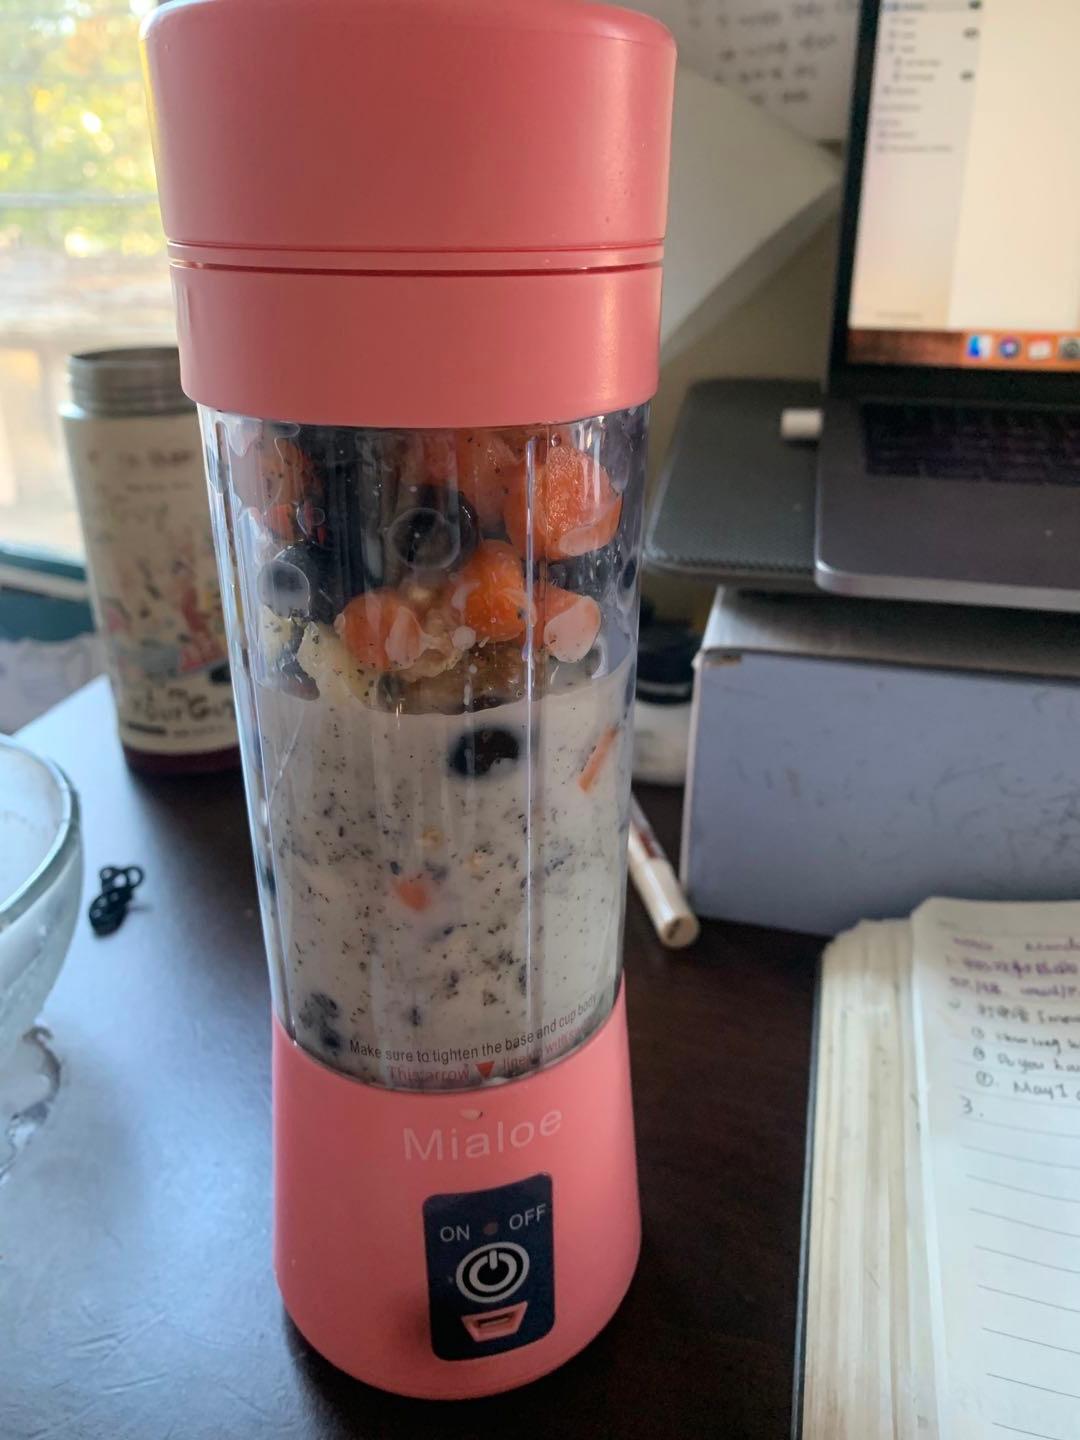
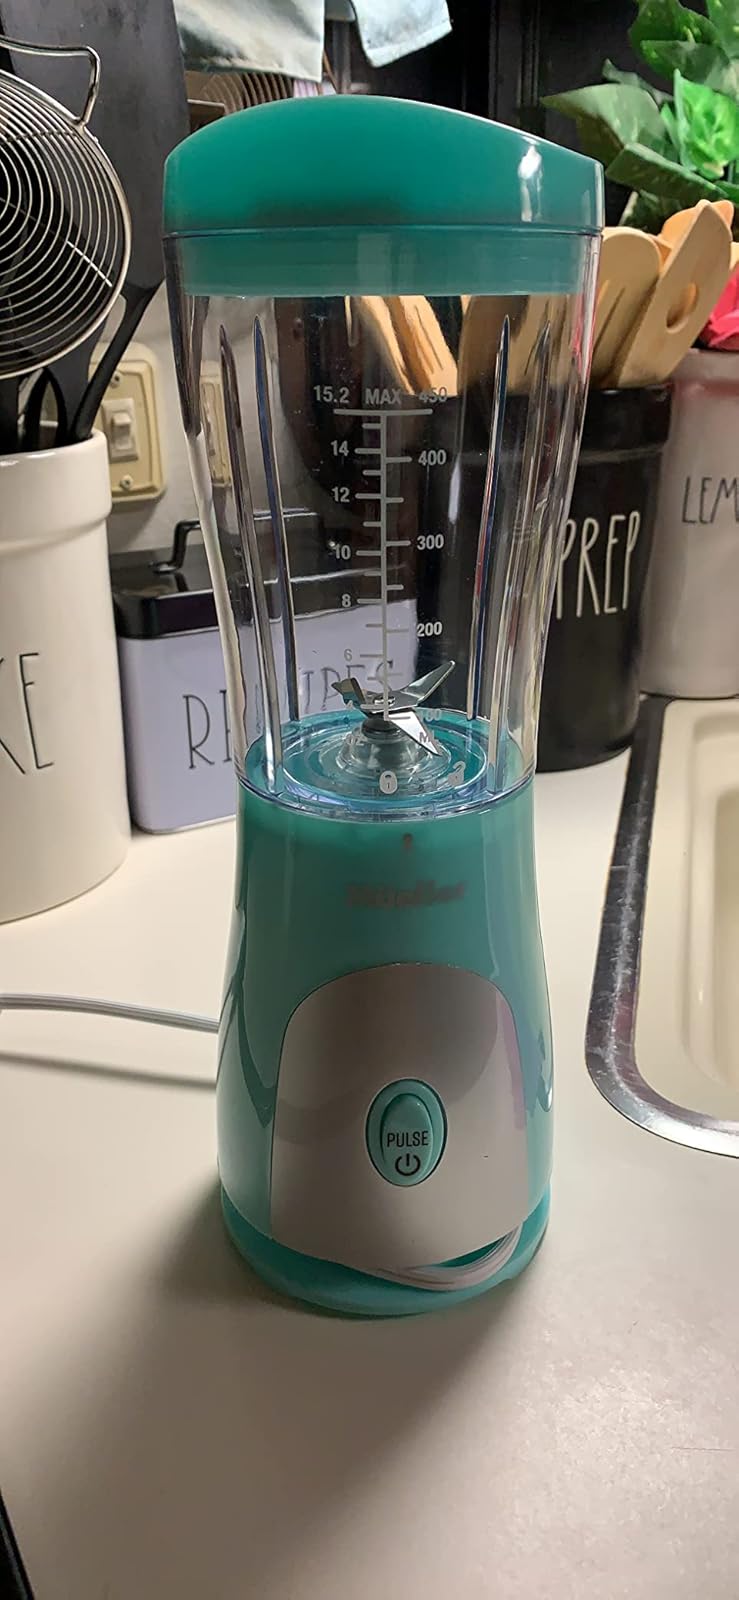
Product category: items_blender
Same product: no